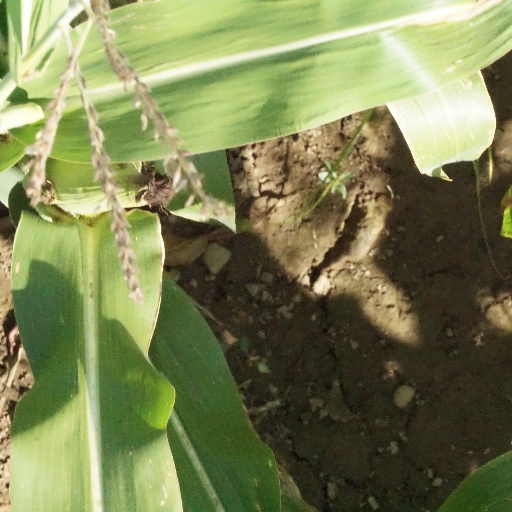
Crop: maize; corn